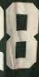
Number: 8